Norton 650 Dominator

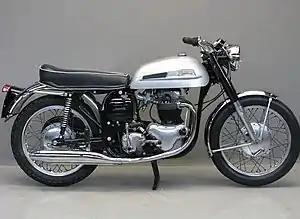
1962 Norton 650SS Dominator

The Norton 650 Dominator was a 650 cc vertical twin motorcycle manufactured by the British Norton Motorcycle Company from 1962 to 1967. Initially production was at Norton's Bracebridge St, Birmingham factory, but following the factory's closure in 1963, production was transferred to parent company AMC's works in Plumstead, London. Initially produced in single and twin carburettor versions, the single carb version was soon discontinued. The twin carb version, the 650SS, was described as the 'Best of the Dominators'.